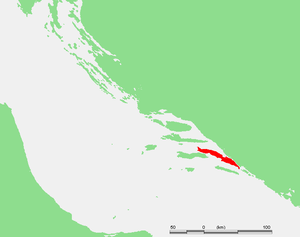
Pelješac est une péninsule du sud de la Croatie, dans le comitat de Dubrovnik-Neretva. Elle fait à peu près 70 km de long et est reliée par un isthme à Ston. Le détroit de Pelješac est situé à son autre extrémité, et se divise avec la péninsule de l'île de Korčula. Pelješac sera à terme reliée à la terre par le pont de Pelješac. Le projet initialement prévu pour 2008 a été plusieurs fois remis, car les financements ne sont pas assurés. On parle maintenant de 2014.